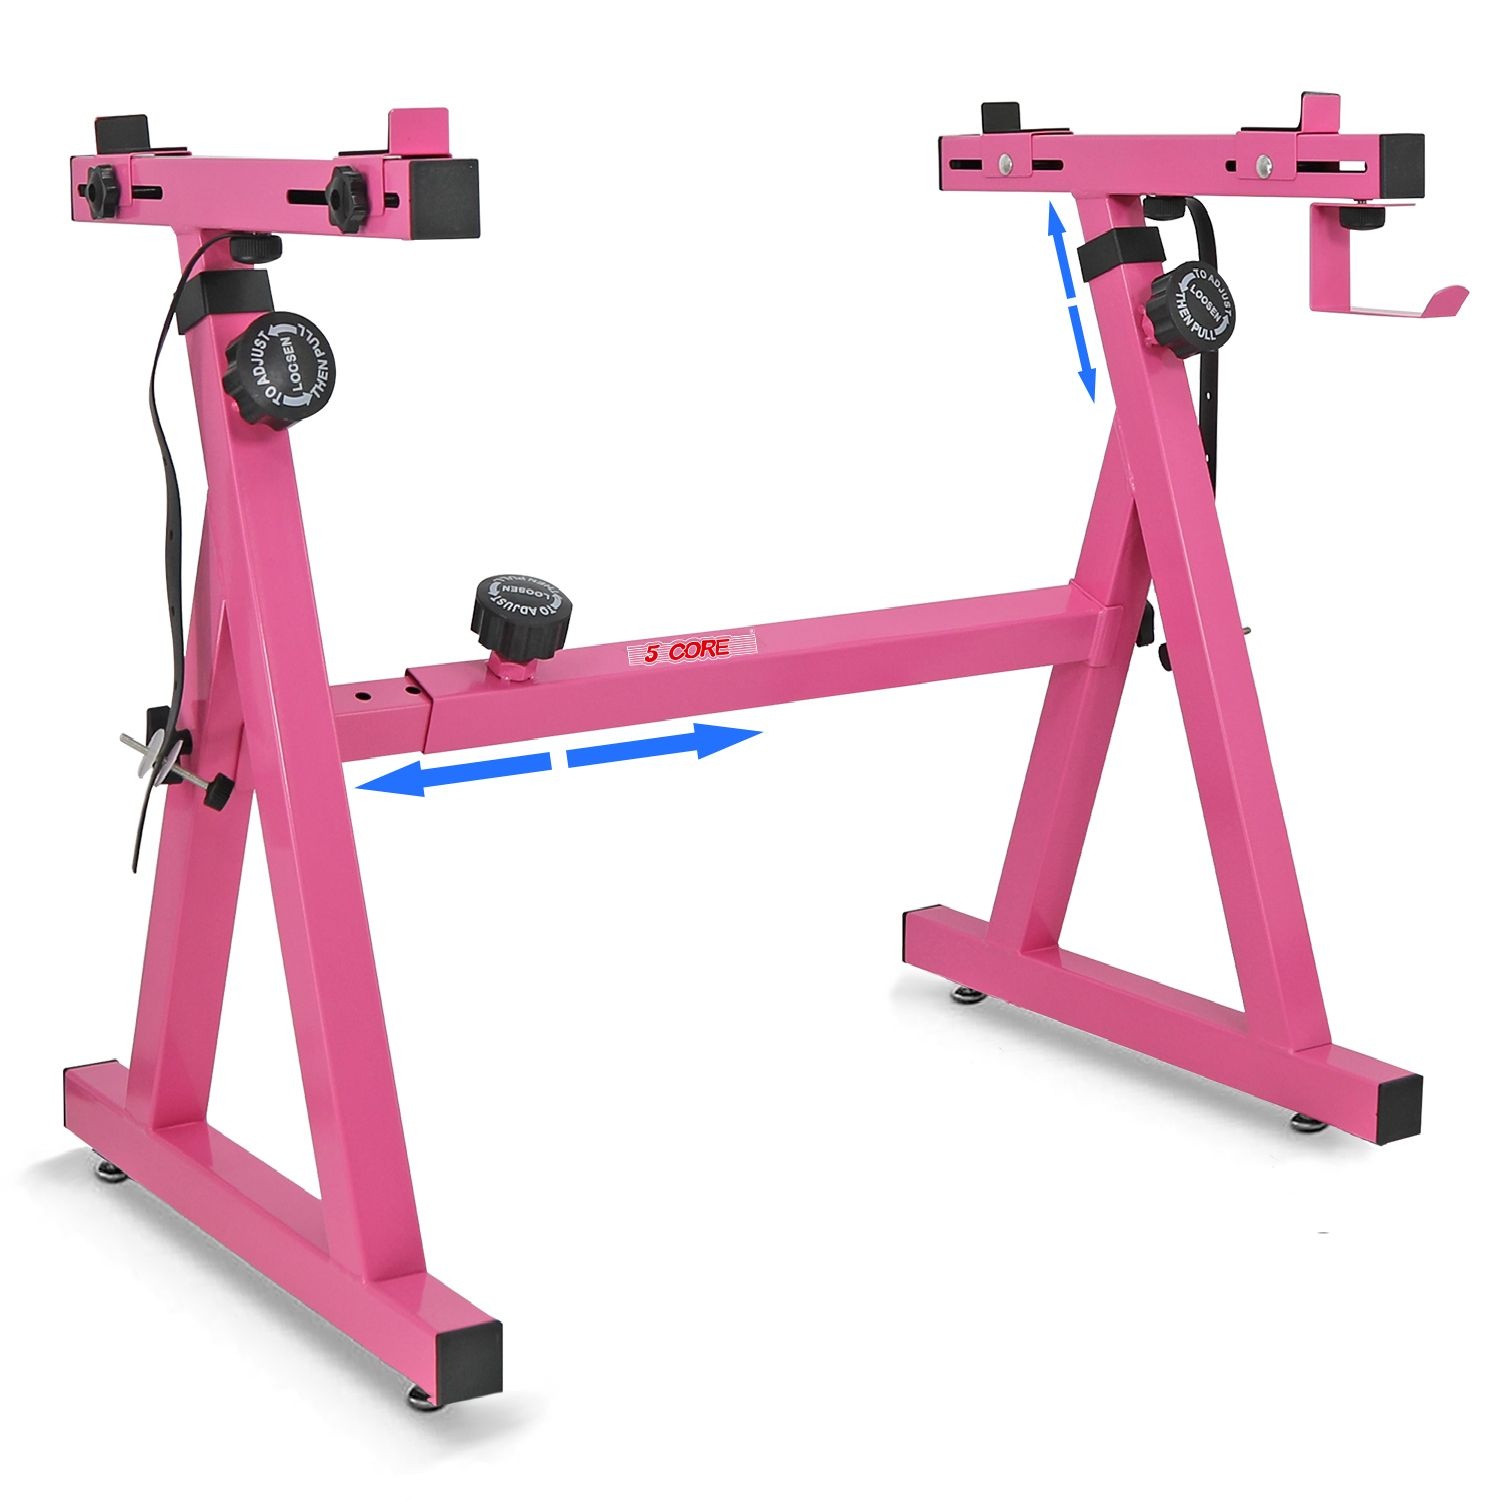
5 Core Keyboard Stand Riser Z Style Height Width Adjustable Portable Heavy Duty Music Stands Holder For Kids And Adults Fits 54
Highlights:1.Adjustable Keyboard Stand - Height Can Be Adjusted From 22.5'' To 38.5'' & Width 21.5 To 36.5 Inches.2.Heavy Duty - Made From Sturdy Steel, Impressive 330Lb Weight Capacity. Holds The Heaviest Keyboards.3.Superior Stability - Z Style Structure, Anti-Slip Rubber Feet & Rubber Pads. No Sliding Or Wobbling.4.Universal Compatibility - Holds Most Keyboards, Including Piano, Dj Mixers, Turntables, Synthesizer.5.Portable - Very Easy To Set Up In Minutes & Flat Pack, Making It Effortless To Store Or Carry Around.Details:Product Description
Brand: 5 Core
Category: Arts & Entertainment > Hobbies & Creative Arts > Musical Instrument & Orchestra Accessories > Musical Keyboard Accessories > Musical Keyboard Stands > Z-Style Stands